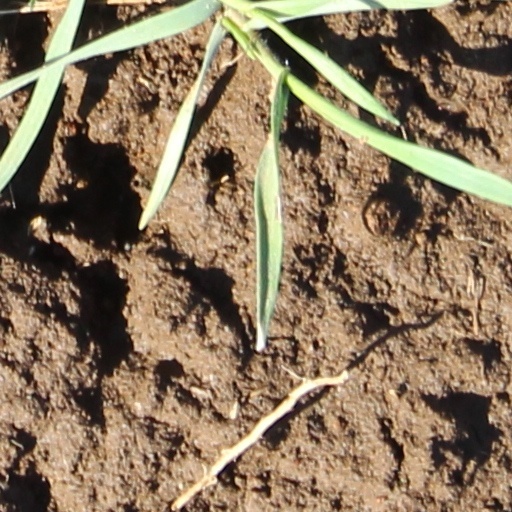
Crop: wheat